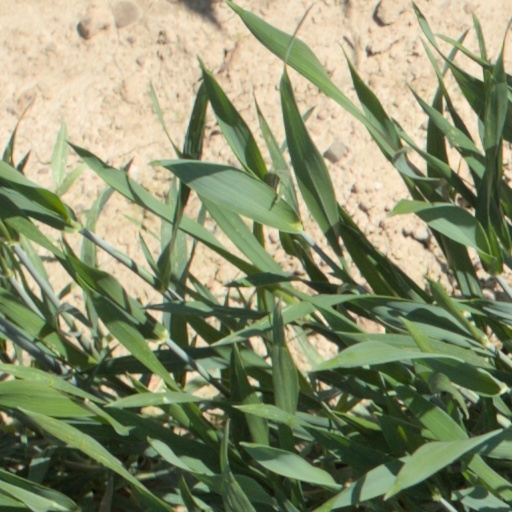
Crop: wheat